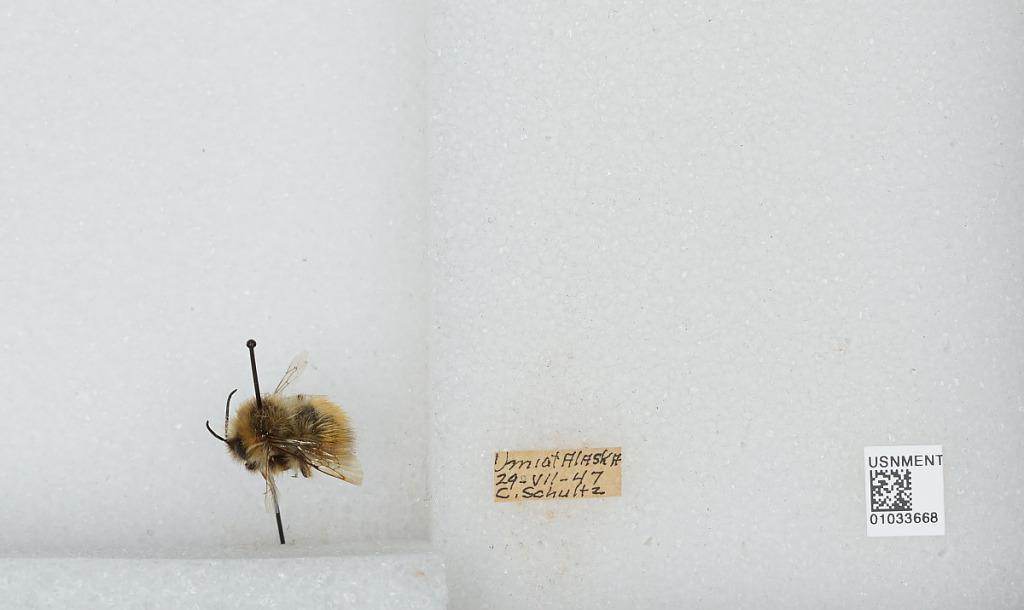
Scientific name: Bombus (Pyrobombus) sylvicola Kirby
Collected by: C. Schultz
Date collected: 1947-7-29
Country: United States
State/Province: Alaska
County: North Slope
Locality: Umiat
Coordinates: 69.3669, -152.144